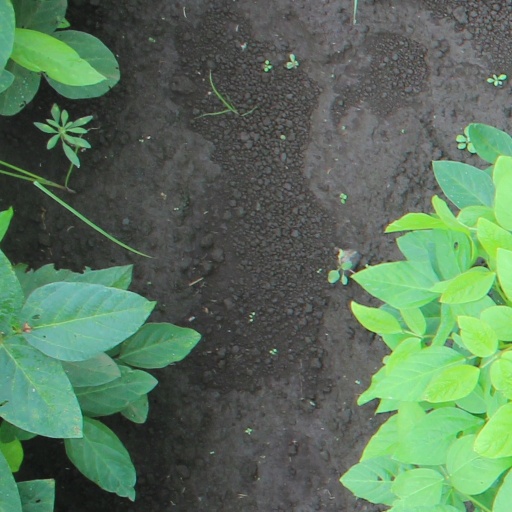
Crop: soybean